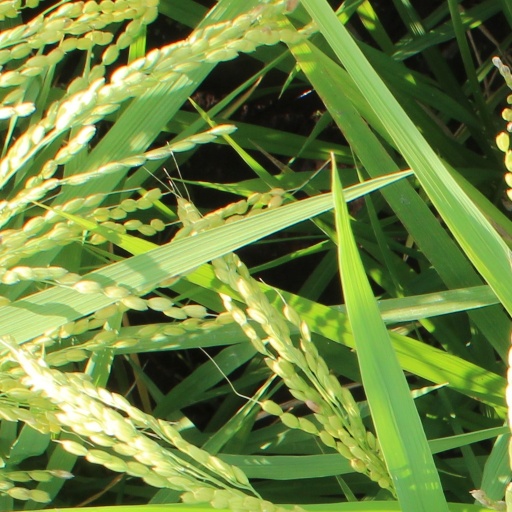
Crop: rice